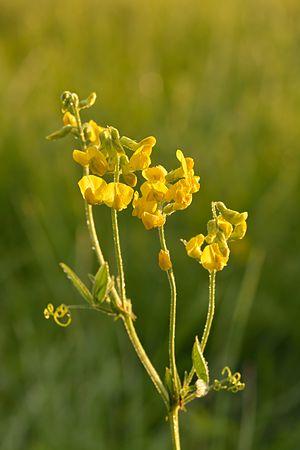
La Gesse des prés, Lathyrus pratensis, est une espèce de plantes herbacées de la famille des Fabaceae.